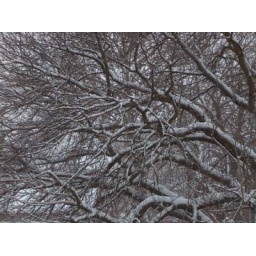
A late March blizzard left the tree branches outside the bedroom window dusted in white.